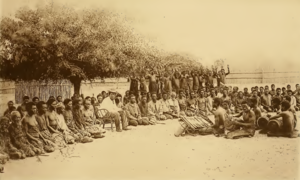
Cour du roi Lewanika, Barotseland, vers 1890
Lewanika, de l'ethnie lozi, est le litunga c'est-à-dire le roi ou chef suprême du Barotseland de 1878 à 1916.